Victoria Police Air Wing

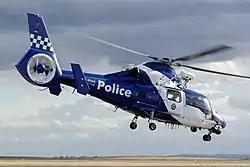
Dauphin 2 helicopter

In June 2020, the first of the AW139 helicopters entered service with the remaining to enter service shortly after. One of the AW139 helicopters is in grey livery with the other two are in white and blue livery similar to the Dauphin fleet. In August 2020, the Super King Air 350ER entered service. In December 2020, an AW139 conducted the first landing on the helipad of the new 39-storey police headquarters which had opened in June 2020.